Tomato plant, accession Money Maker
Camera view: tilt-top (135 deg); turntable rotation: 30 degrees
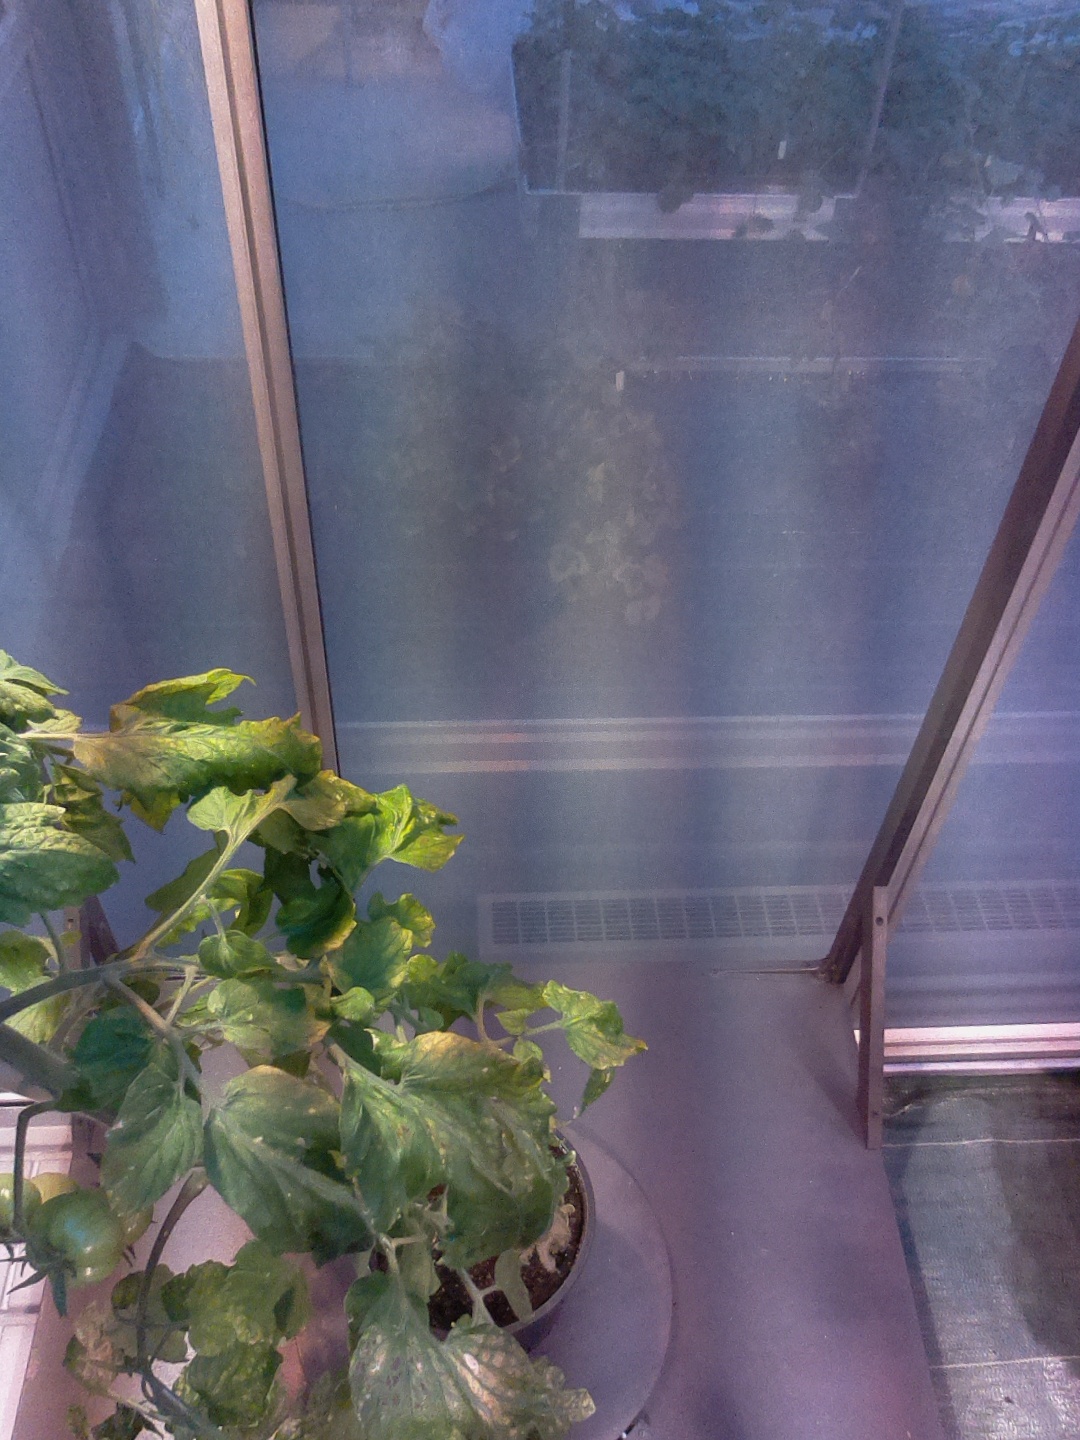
BBCH growth stage 75: 50%-60% of final fruit size